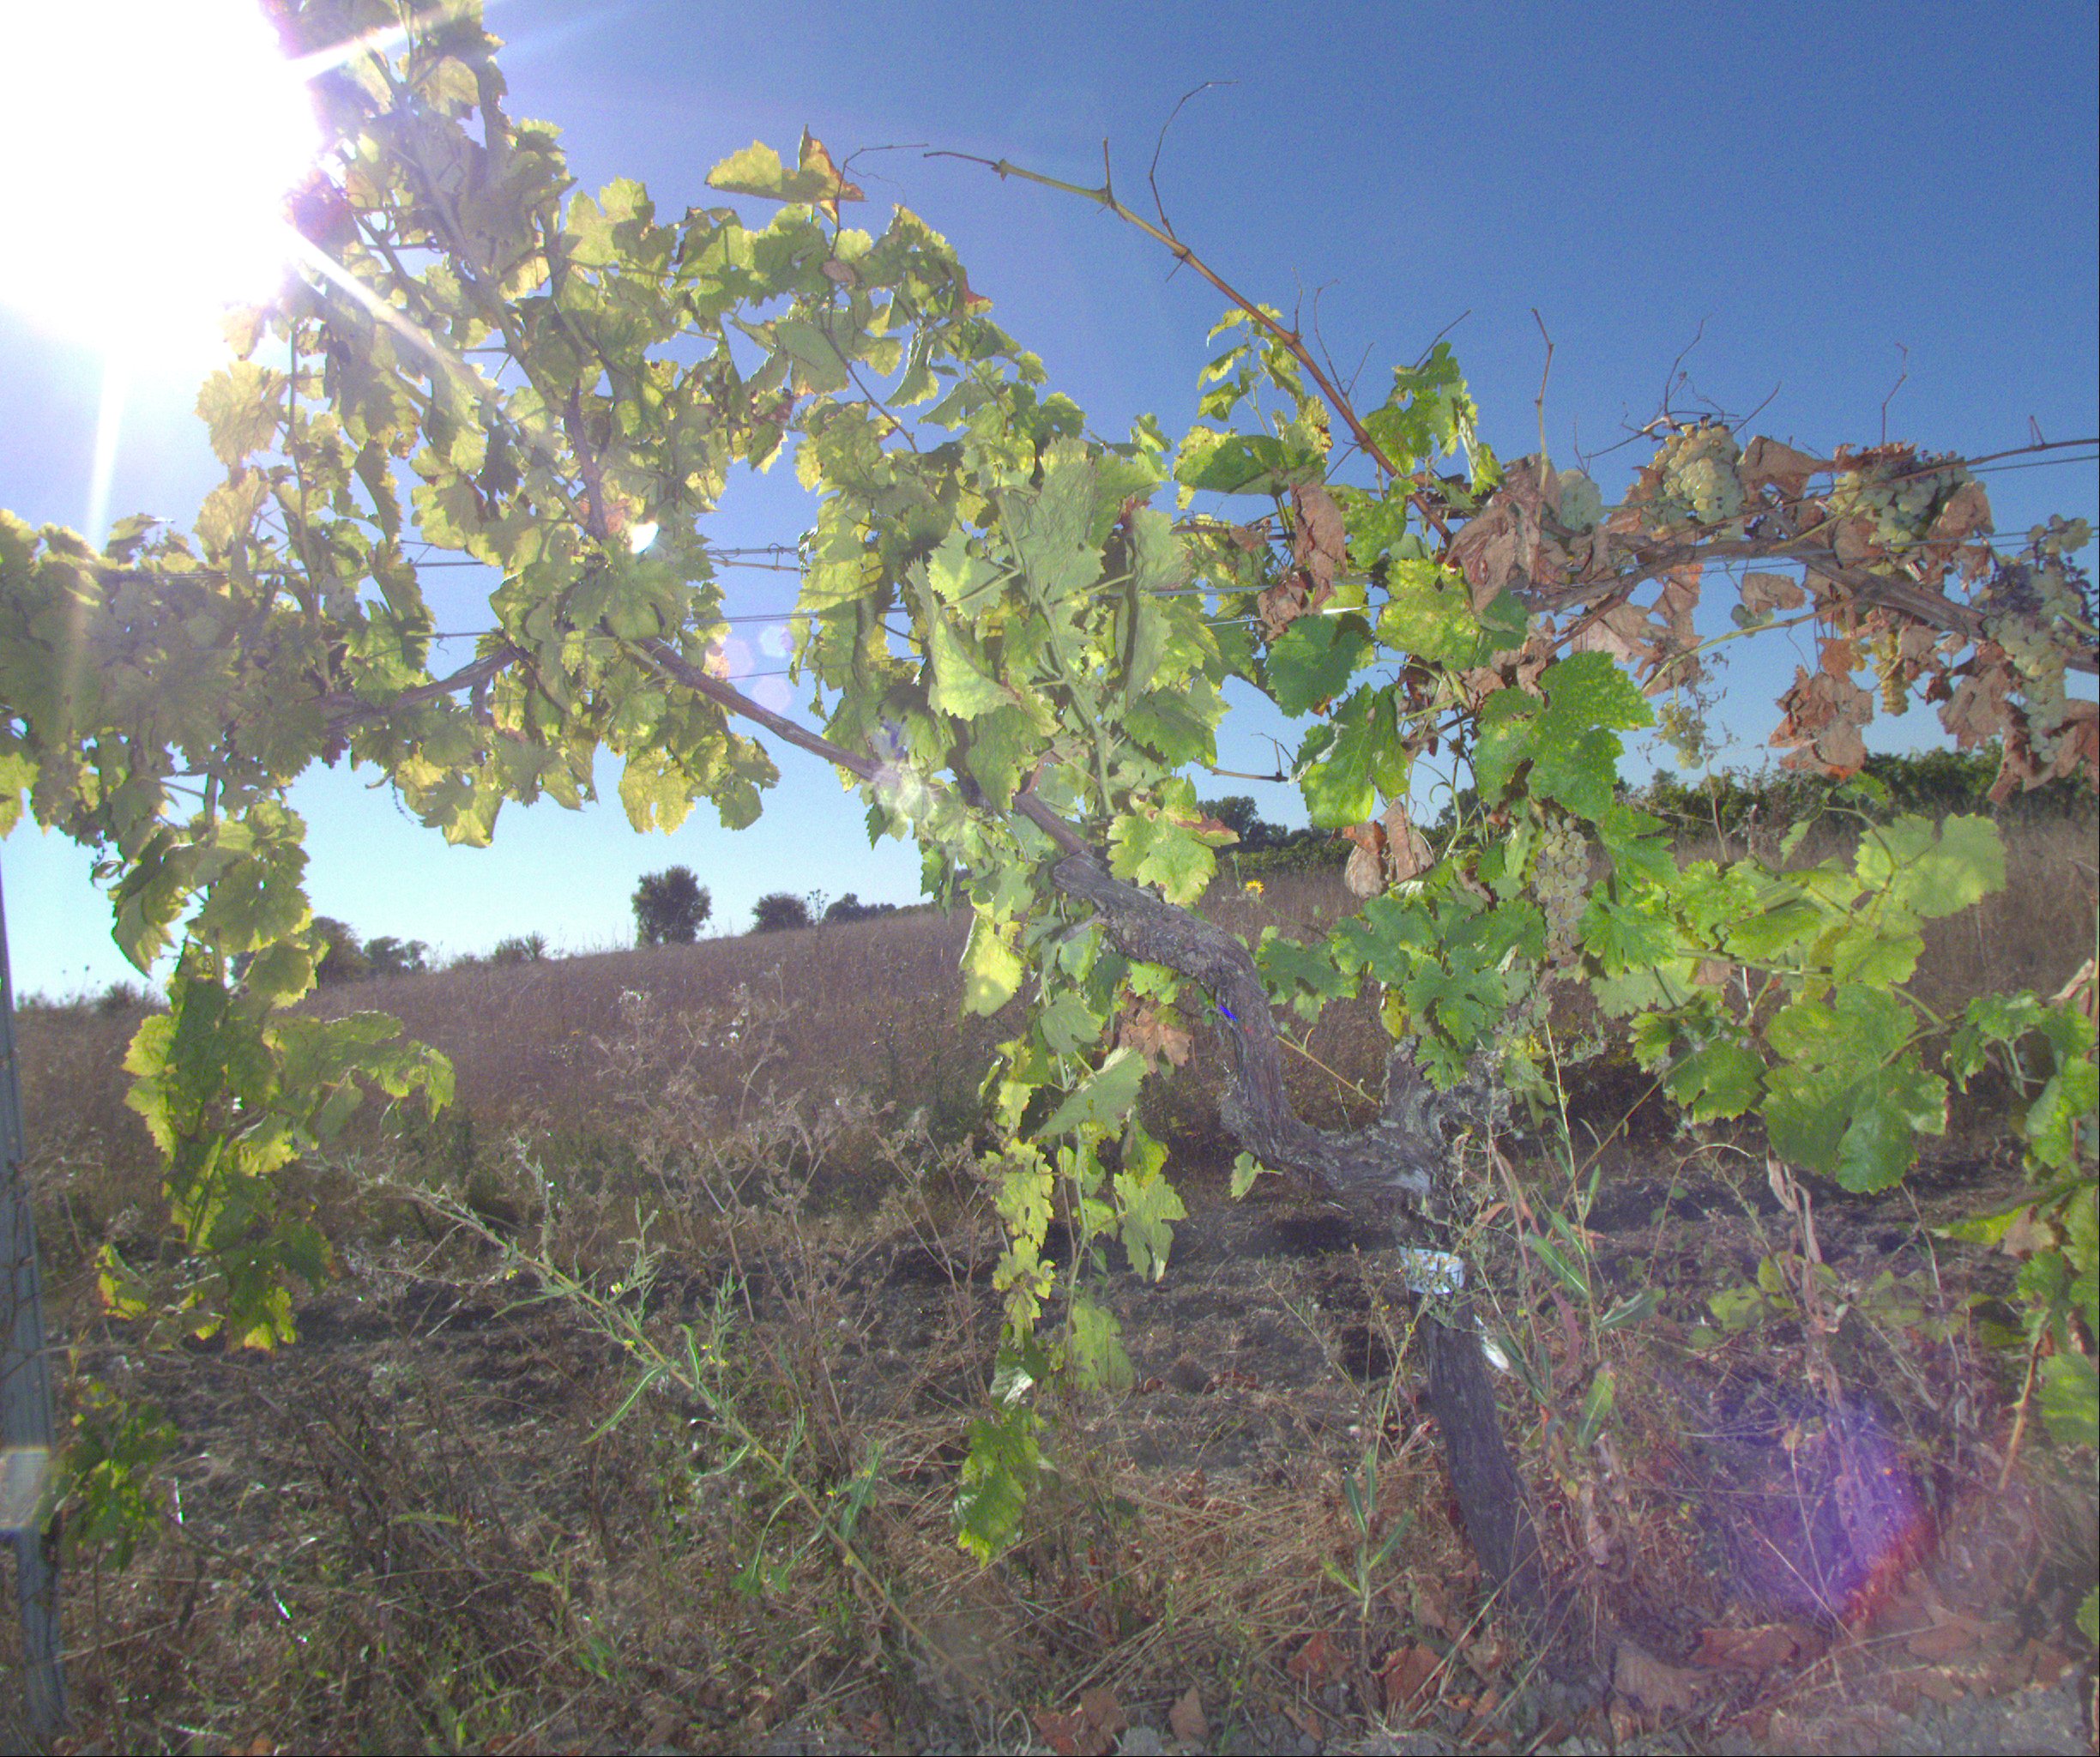
Grape variety: ugni-blanc
Disease: Flavescence dorée (fd)